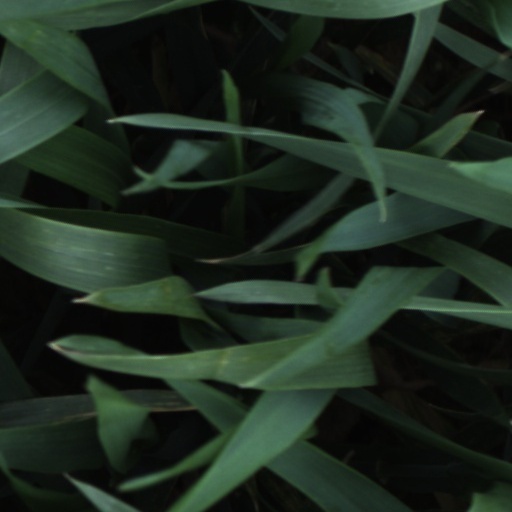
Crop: wheat